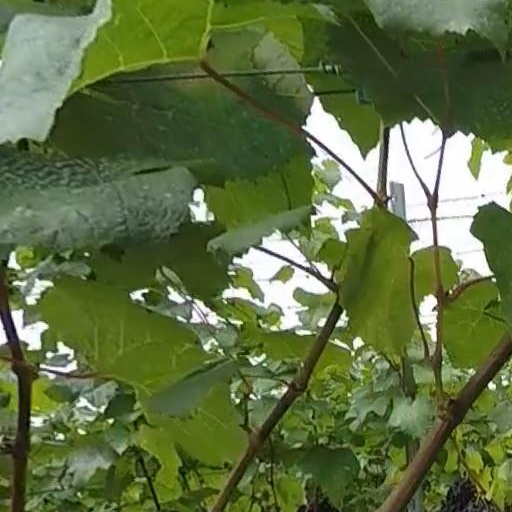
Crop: grape